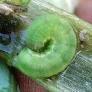
Crop: Onion
Condition: caterpillar-p